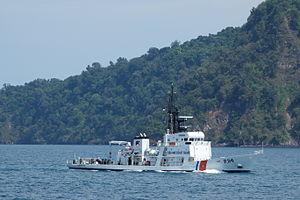
"L’Agence de la sécurité maritime de la République d'Indonésie, en indonésien Badan Keamanan Laut Republik Indonesia, dont l'acronyme est ""Bakamla"", est l'agence gouvernementale chargée de la surveillance des côtes et de la zone économique exclusive de l'Indonésie, le plus grand archipel du monde avec plus de 13 000 îles. Elle dépend désormais du président de la République. Anciennement Badan Koordinasi Keamanan Laut, son nom a été officiellement changé le 24 décembre 2014.